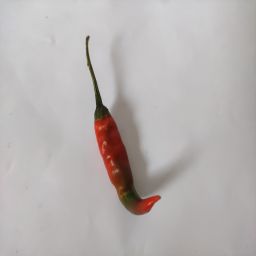
Crop: Chile Pepper
Quality: Ripe